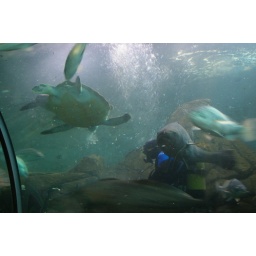
We watched a diver feeding the fish at the National Marine Aquarium.There are a couple of really pushy turtles in there.